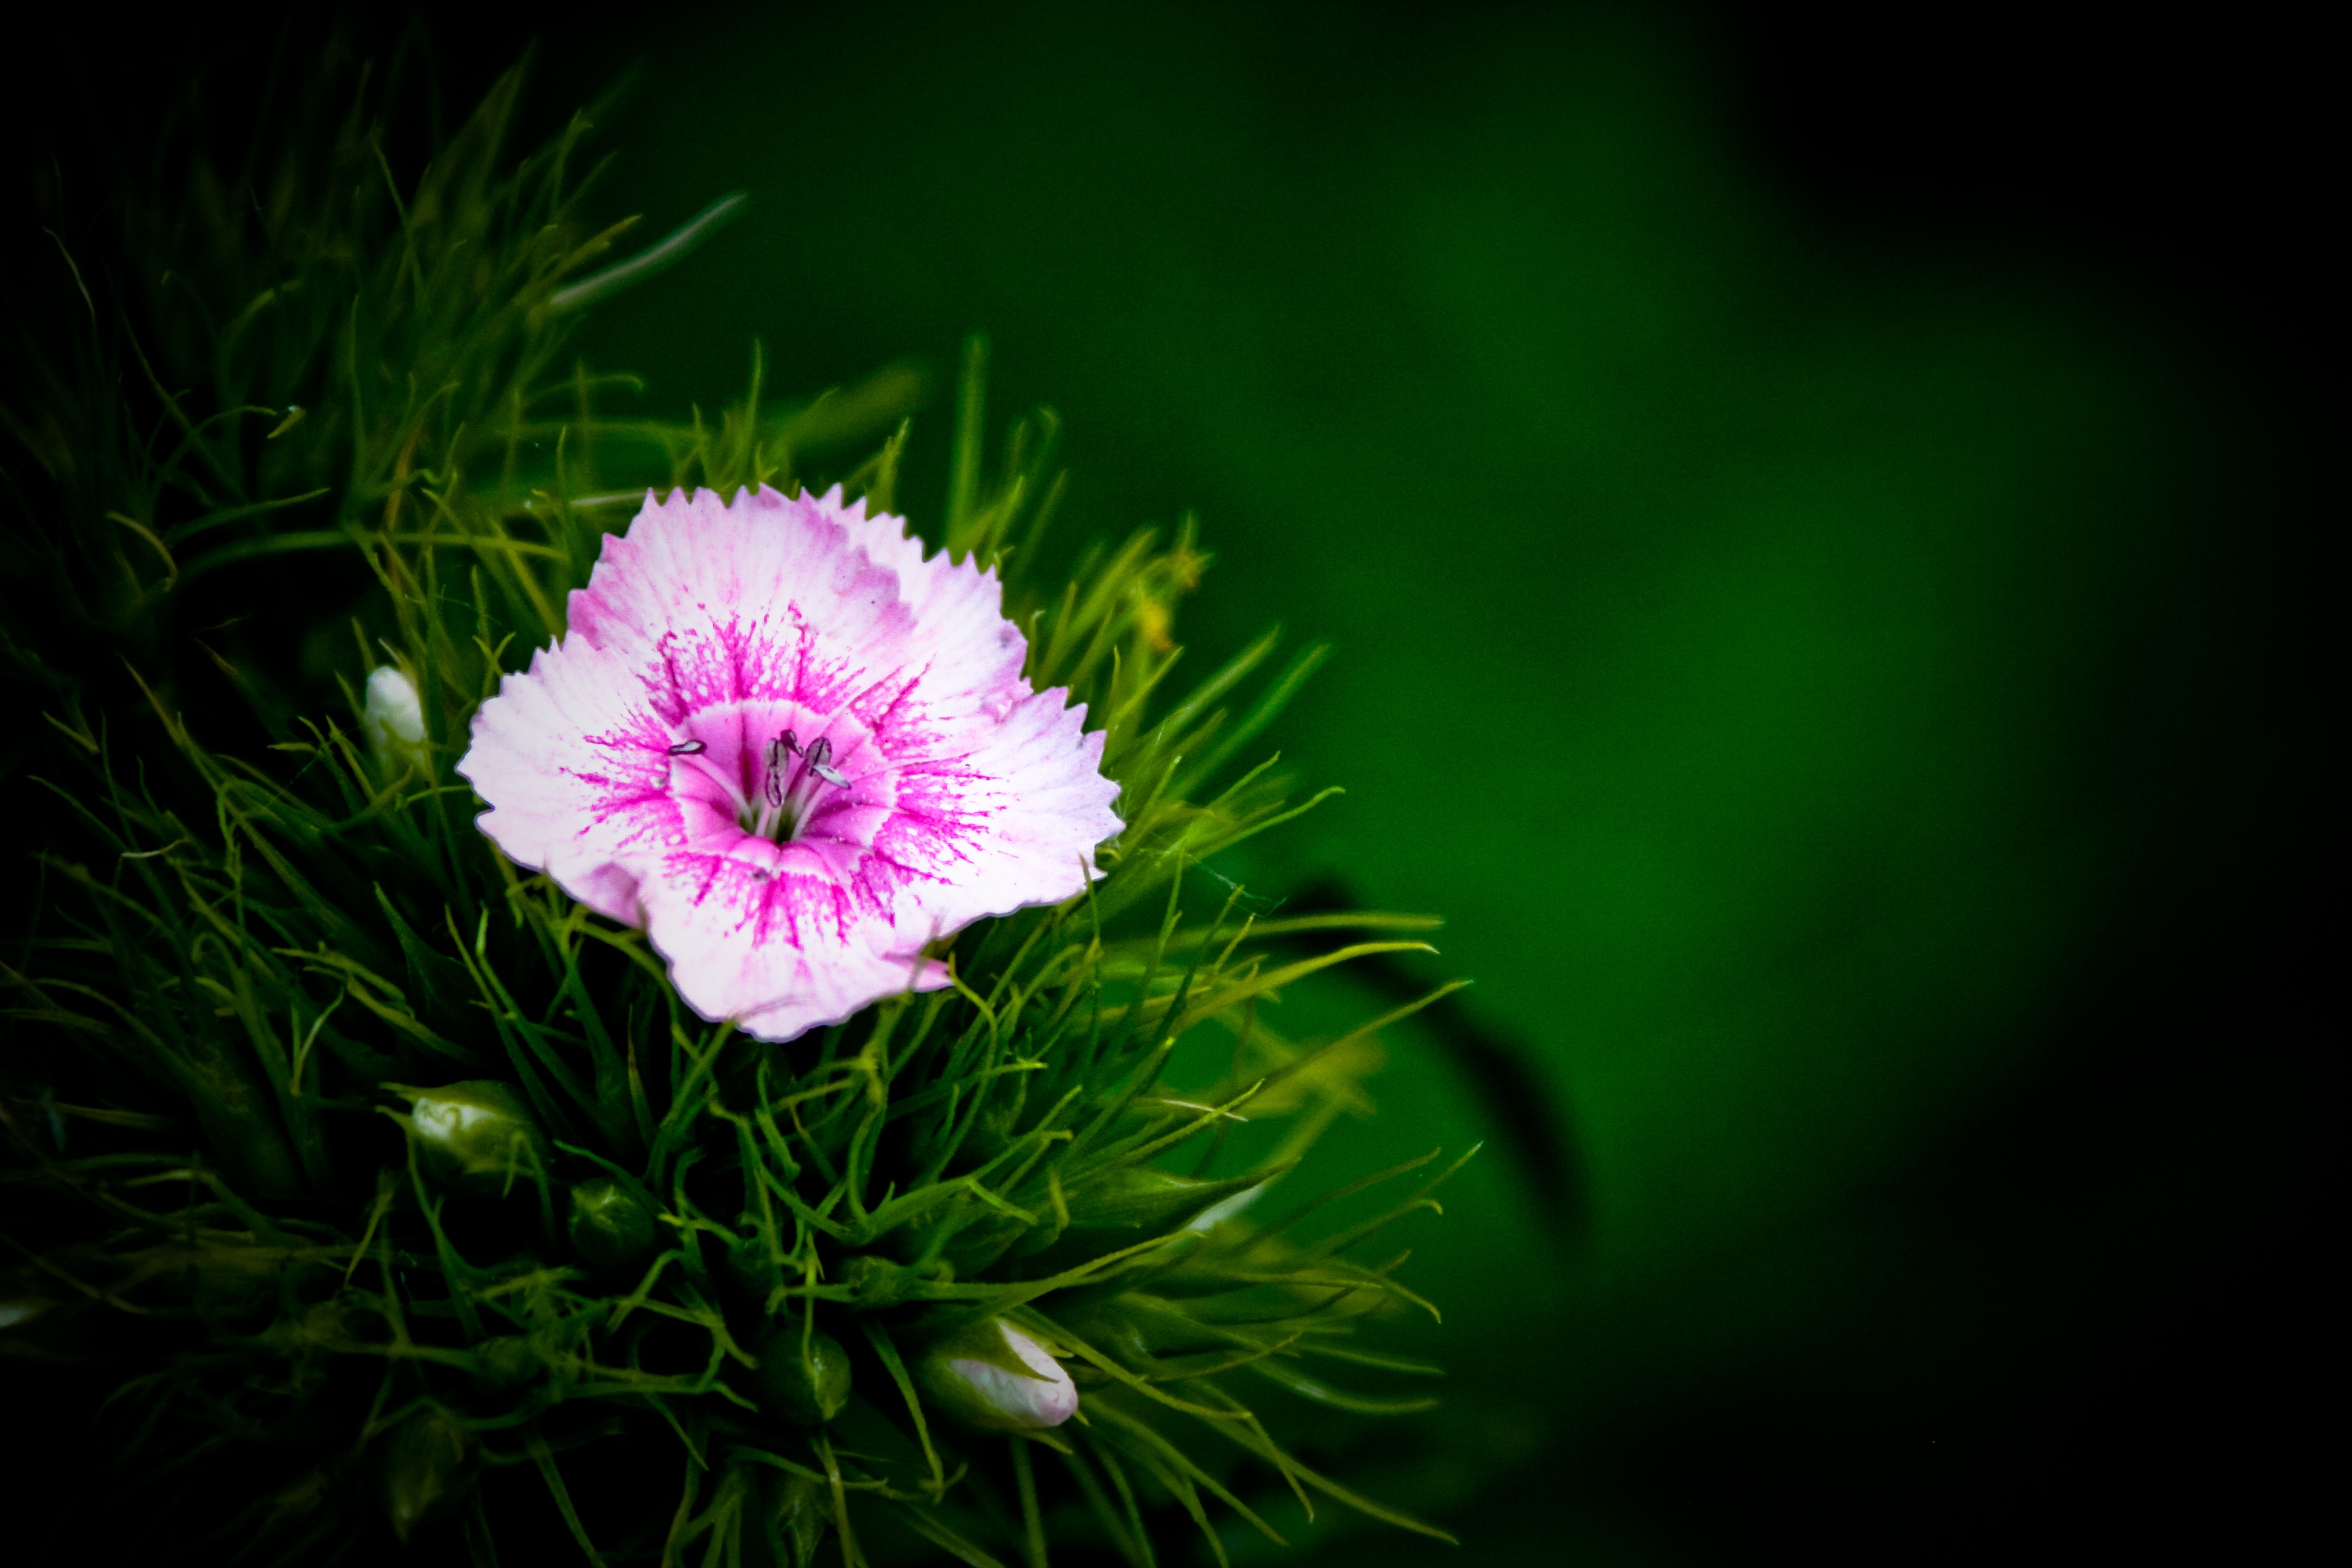
grass, plant, photography, flower, petal, green, botany, flora, wildflower, close up, macro photography, flowering plant, plant stem, land plant